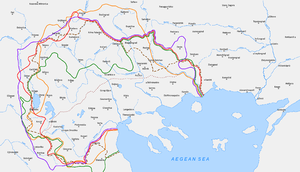
Le terme « Macédoine » est un toponyme aux multiples sens qui ont évolué au fil du temps, et qui concernent des zones pouvant soit être différentes géographiquement, politiquement, historiquement, linguistiquement et démographiquement, soit se recouper en partie. Les divers groupes ethniques qui habitent la zone ont nommé de la même manière des entités diverses et des formes différentes d'une unique entité, ce qui entraîne des problèmes de confusion aussi bien pour ses habitants que pour les étrangers.